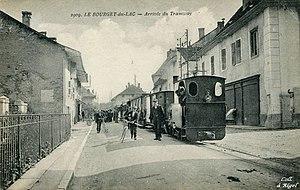
Tramways de la Savoie at Le Bourget-du-Lac
Le Tramway de Chambéry est un réseau de chemin de fer à voie étroite organisé en étoile autour de la gare de Chambéry, en Savoie.